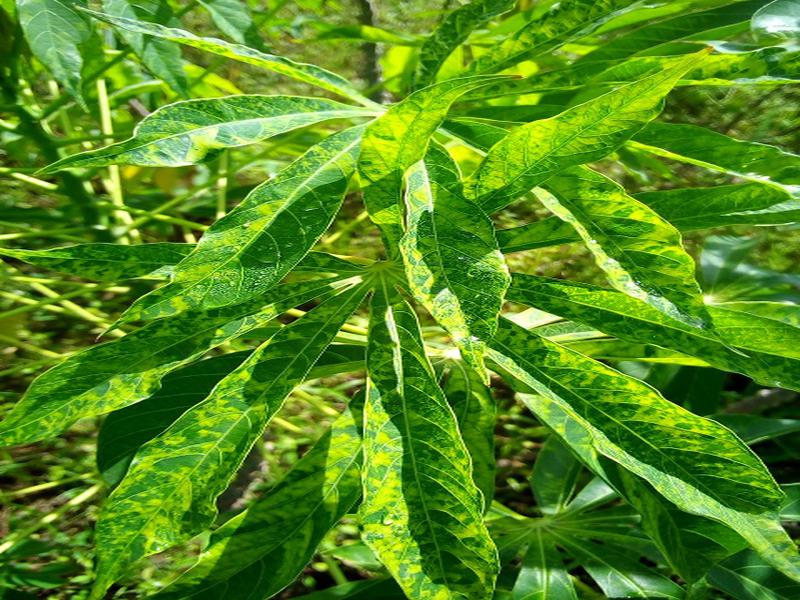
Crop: cassava
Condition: mosaic_disease